2011 Leopard Trek season

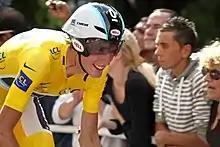
Team captain Andy Schleck wore the yellow jersey for one day in the Tour de France, but his performance in the stage 20 individual time trial while wearing that jersey was insufficient to win him the Tour overall.

Cancellara showed himself in the finale of the Tour's first stage, which featured a mostly flat course culminating in a short uphill finish. He attacked for victory inside the final kilometer, but 's Philippe Gilbert quickly closed the gap, effectively neutralizing the move. Cancellara then sat up (abandoned any further attempts to win), and finished 18th. Both Schleck brothers managed to stay at the front of the race ahead of two major crashes toward the end, which led to riders such as Samuel Sánchez and Alberto Contador losing a minute and 20 seconds. The next day's team time trial presented an opportunity for the squad. With four-time and reigning world time trial champion Cancellara leading them, they rode to fourth place on the day, within fractions of a second of and and four seconds the lesser of the day's winners . While the team missed out on taking the yellow jersey, the ride did install Gerdemann, Fränk Schleck, and Cancellara into fifth through seventh place overall, with Andy Schleck in tenth and Fuglsang in 11th tied on the same time, giving the team several options going forward. Two days later, Fränk Schleck was the team's best man on the Mûr-de-Bretagne, finishing in the leading group with stage winner Cadel Evans. Brother Andy, along with Fuglsang, was in the chase group eight seconds back. Cancellara finished with the second-to-last group a little over four minutes down on the winner, ruling him out of any possibility of wearing the yellow jersey in this Tour.